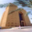
Label: castle